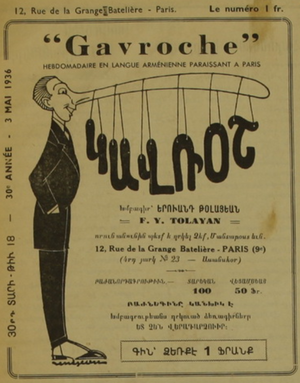
Manchette du journal Gavroche (1908-1936) du 3 mai 1936.
Yervant Tolayan, connu sous le nom de plume Gavroche, né en 1883 à Constantinople, mort en 1937 en Arménie soviétique, est un écrivain, journaliste et satiriste arménien.
La presse arménienne de France, ou presse en langue arménienne de France, regroupe les publications périodiques comme les journaux et revues littéraires publiées par les membres de la diaspora arménienne en France.
Gavroche est un journal satirique de langue arménienne fondé en 1908 par Yervant Tolayan, Krikor Torossian et Aram Andonian à Constantinople. Yervant Tolayan, son animateur principal et rédacteur en chef, s'installe en France en 1925 et y reprend la publication de son journal entre 1926 et 1936.